Urs Pedraita

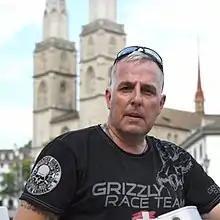
Urs Pedraita

In 2013 he was the first to traverse the Siberian Taiga with a motorcycle, without a sidecar. A total of 14,400 km from Bern, Switzerland to Vladivostok, Russia in only 37 days with daytime temperatures down to -42 degree Celsius.